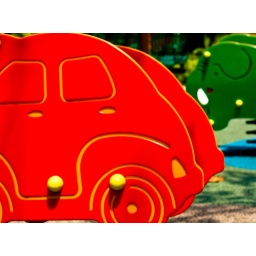
Mini See-saws in the shape of a car and an elephant